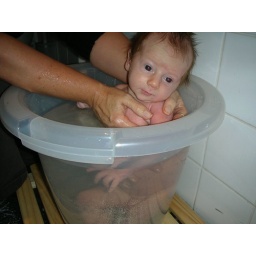
special bath time in stand up bath so super cute